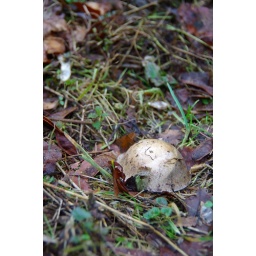
Well, it looked like an interesting fungus, but it turned out to be an ordinary plastic ball cut in half